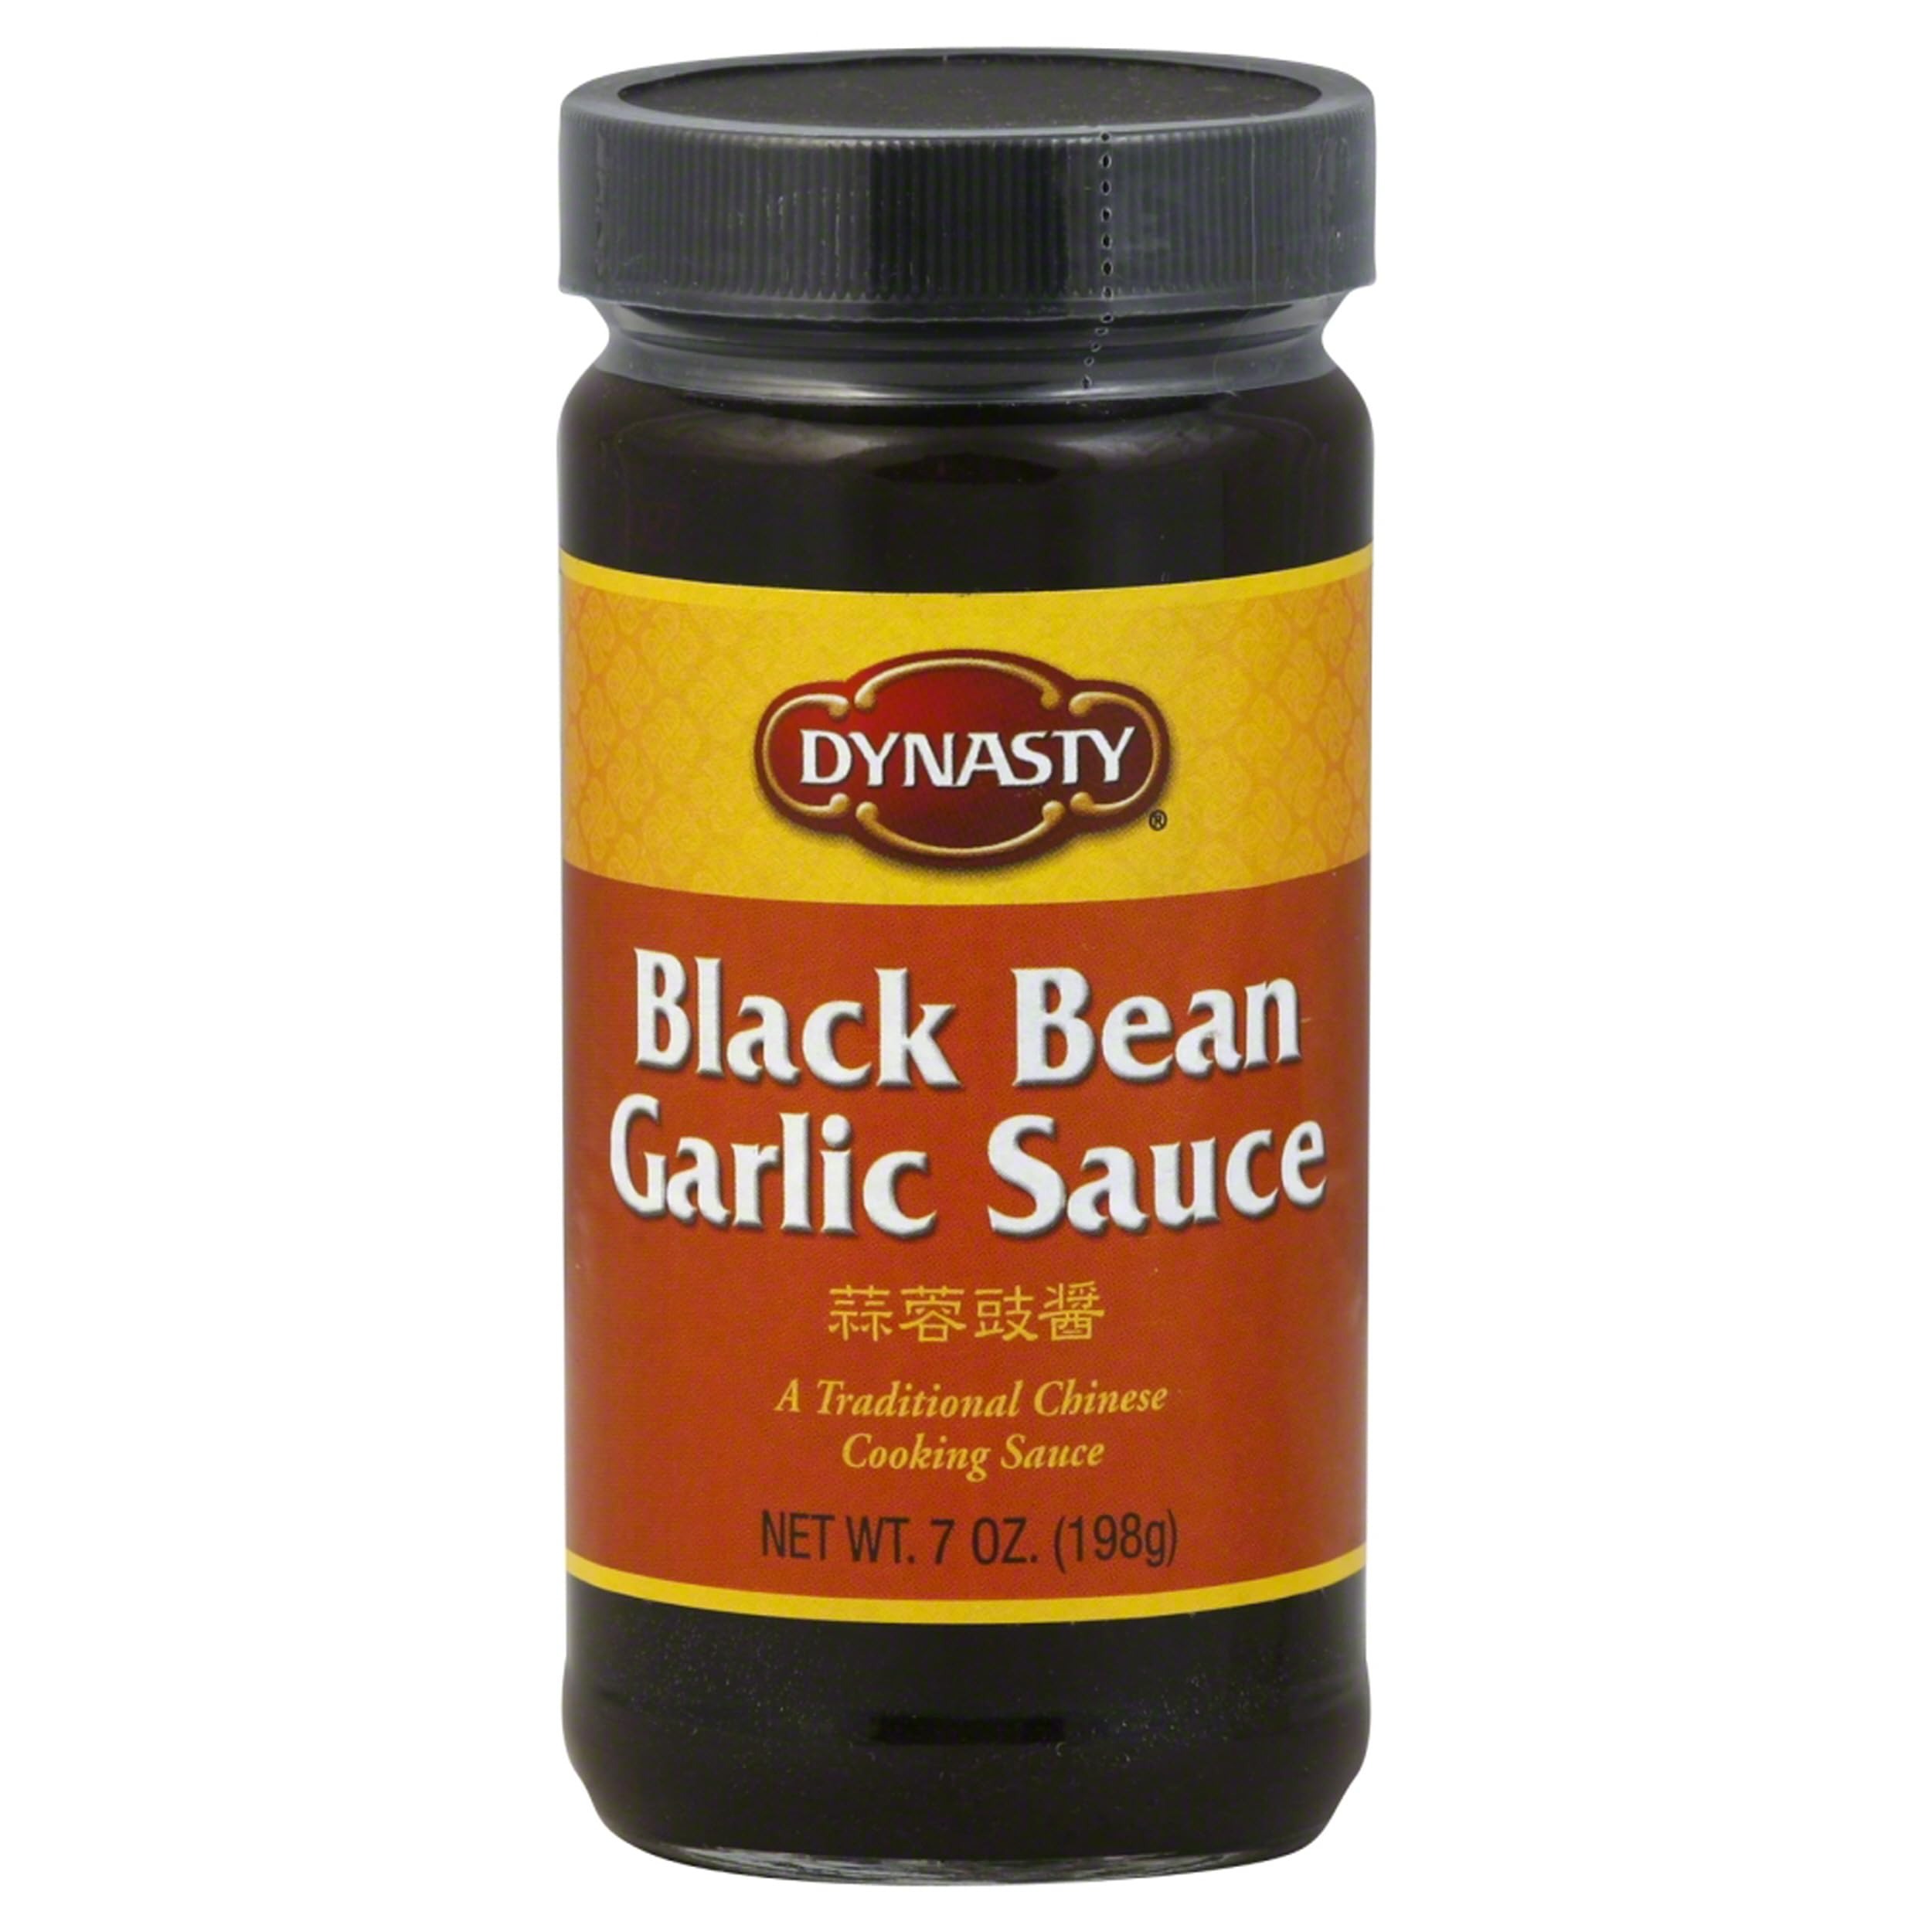
Item Name: Dynasty Black Bean Garlic Sauce, Vegan, 7 Ounces (Pack Of 6)
Bullet Point: Dynasty Black Bean Garlic Sauce, Vegan, 7 Ounces (Pack Of 6)
Value: 42.0
Unit: Ounce

Price: 45.6